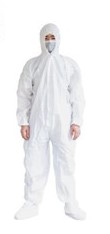
Objects detected:
Mask
Coverall